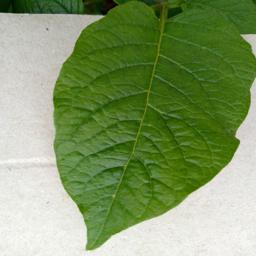
Etiqueta: Sana